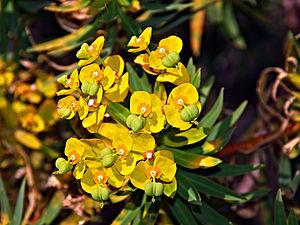
Ota Porto (Corse) - Euphorbe arborescent sur versant pierreux dominant la mer
L’Euphorbe arborescente est une plante vivace de la famille des Euphorbiacées, commune sur le portour méditerranéen.
Osani est une commune française située dans la circonscription départementale de la Corse-du-Sud et le territoire de la collectivité de Corse. Elle appartient à l'ancienne piève de Sia, dans les Deux-Sevi.
Ota est une commune française située dans la circonscription départementale de la Corse-du-Sud et le territoire de la collectivité de Corse. Elle appartient à l'ancienne piève de Sevinfuori, dans les Deux-Sevi.